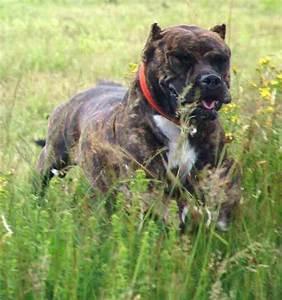
dog